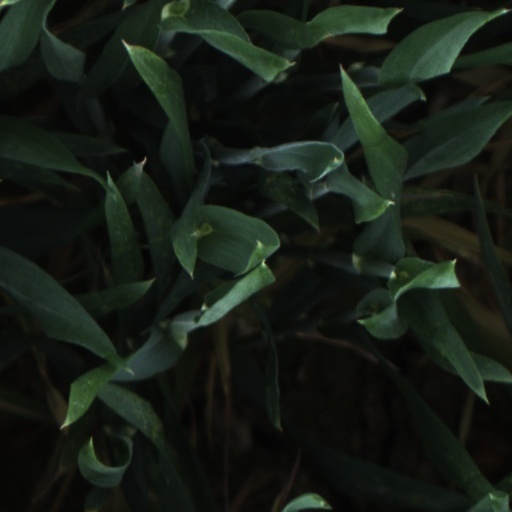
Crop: wheat